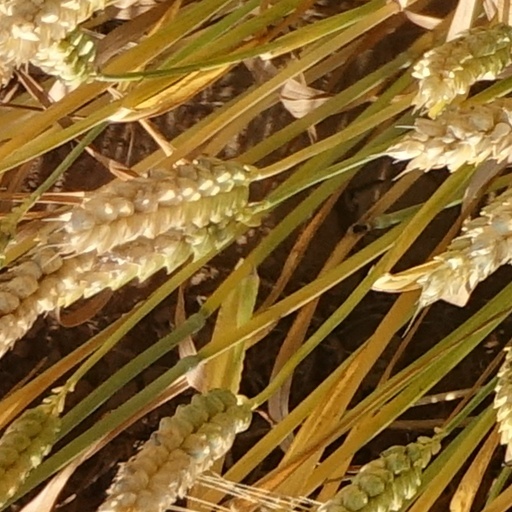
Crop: wheat